Black Sea Germans

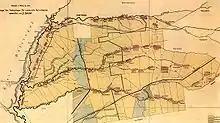
1912 Molotschna Colony map

With the defeat of the German Army at Stalingrad in the winter of 1942–1943, the Soviet Red Army began its offensive, recapturing more and more German-occupied territory. SS Head Heinrich Himmler made a decision to evacuate all ethnic Germans and bring them to the Reich. Evacuations began in scattered German communities in the North Caucasus, where in February 1943, 11,000 people were transferred. Shortly thereafter, 40,000 German Russians were sent westward from the area between the Don and Dnieper Rivers. When the Soviet troops neared the Dnieper River in October 1943, the "Chortitza" Mennonite communities, totaling about 35,000 people, had to flee. In October, 45,000 ethnic Germans from Volhynia (Western Ukraine) were also forced to leave, and, by February 1944, it became clear to the Germans in Southern Ukraine that the Red Army could not be stopped; thus, they began their hurried evacuation. About 135,000 fled to the West. Approximately 280,000 ethnic Germans were successfully brought out of the occupied Soviet Union, which represented almost 90 percent of the registered German population, according to the 1943 Reich census.